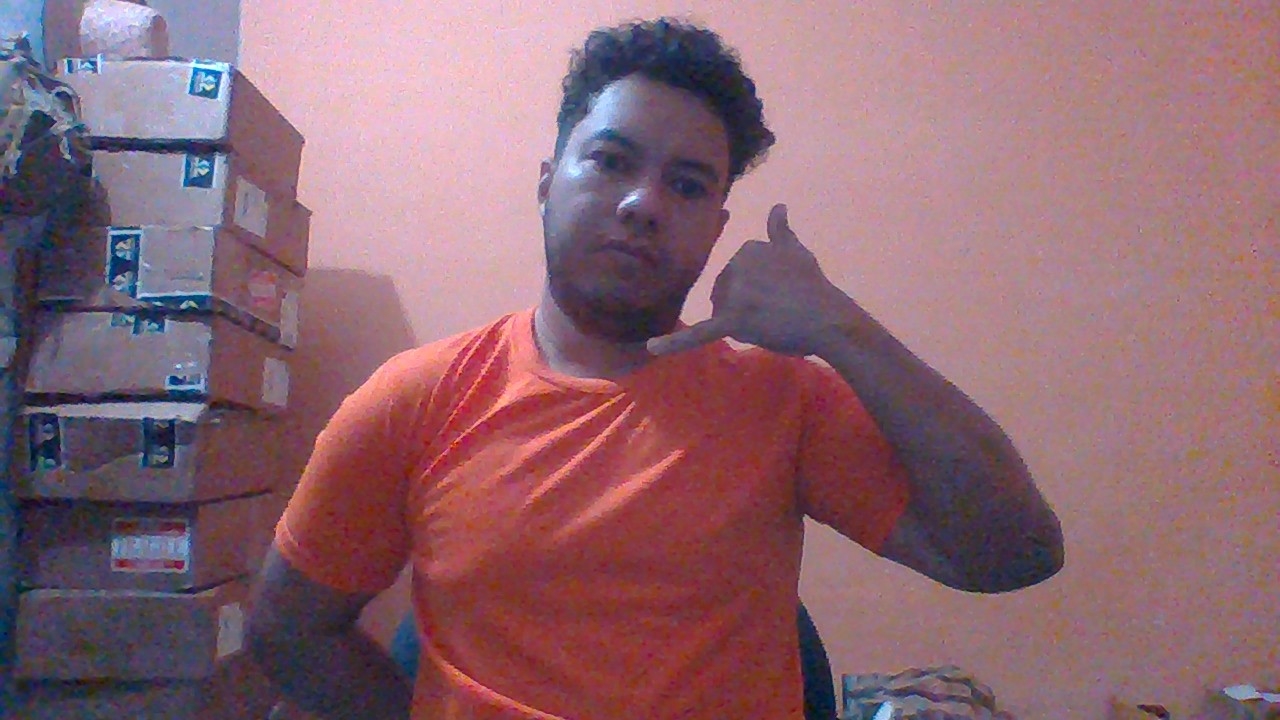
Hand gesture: call